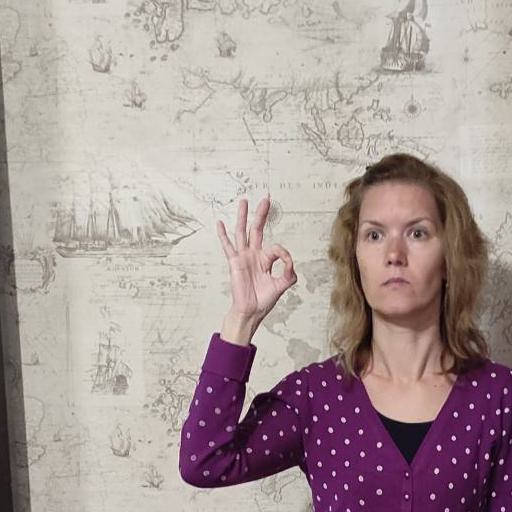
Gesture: ok